Rock and the Pop Narcotic

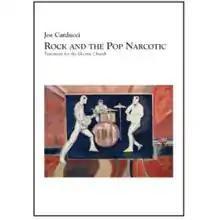
Third Edition Cover - Features painting of Black Flag based on 2nd ed. cover photo

Rock and the Pop Narcotic is a 1990 book of popular music criticism by Joe Carducci. (Revised edition 1995.)